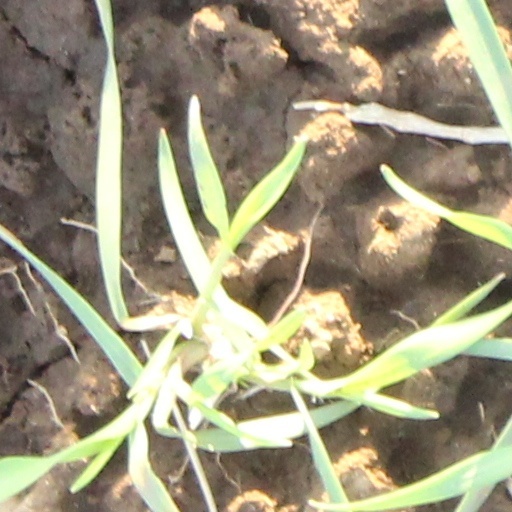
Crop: wheat